Konami Krazy Racers

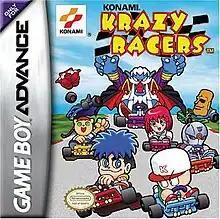
"Konami Krazy Racers" box art featuring eight playable characters. From left to right:Takosuke, Nyami, Goemon, Dracula, Power Pro, Pastel, Cyborg Ninja, and Moai.

Konami Krazy Racers is a 2001 kart-themed racing video game developed and published by Konami for the Game Boy Advance. Released as a launch title for the system, "Konami Krazy Racers" makes use of a variety of characters and concepts from several of Konami's franchises, including "Castlevania", "Metal Gear", and "Gradius". It plays similarly to the "Mario Kart" series, with eight characters per circuit and offensive/defensive items placed at predetermined points in the tracks. "Konami Krazy Racers" received mostly positive reviews. It was later released through the Virtual Console for the Wii U in 2015.